Hùng king

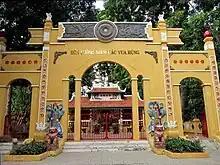
Temple of Hùng Kings at Tao Đàn Park, District 1, Ho Chi Minh City

Historians studying the Hùng kings have suggested that developments from the 13th to the 15th centuries explain why there was a desire by Đại Việt to incorporate the founding epic of the Hùng kings into its history.